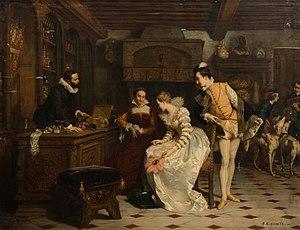
""Jeanne d'Albret, accompagnée de son fils Henri de Navarre et de Marguerite de Valois, vient acheter chez René, parfumeur de Catherine de Médecis, les gants qui l'ont empoisonnée"", huile sur toile de Pierre-Charles Comte, présentée au Salon de 1852 (no 280) La présente toile est cependant signée ""P. C. COMTE 1858"" (un remaniement postérieur ou une copie
Pierre-Charles Comte, né à Lyon le 23 avril 1823 et mort à Fontainebleau le 30 novembre 1895, est un peintre français.
René Bianchi ou Bianco, francisé en de Biancque, connu sous le nom de Maître René, est un Italien, originaire de Florence ou de Milan, qui fut parfumeur de la reine Catherine de Médicis et qui avait acquis une réputation d'empoisonneur de la reine de son vivant, qu'il entretint.
Jeanne III de Navarre, dite Jeanne d'Albret, fut reine de Navarre de 1555 à sa mort. Elle était la fille unique d'Henri II, roi de Navarre, et de Marguerite de Valois-Angoulême.